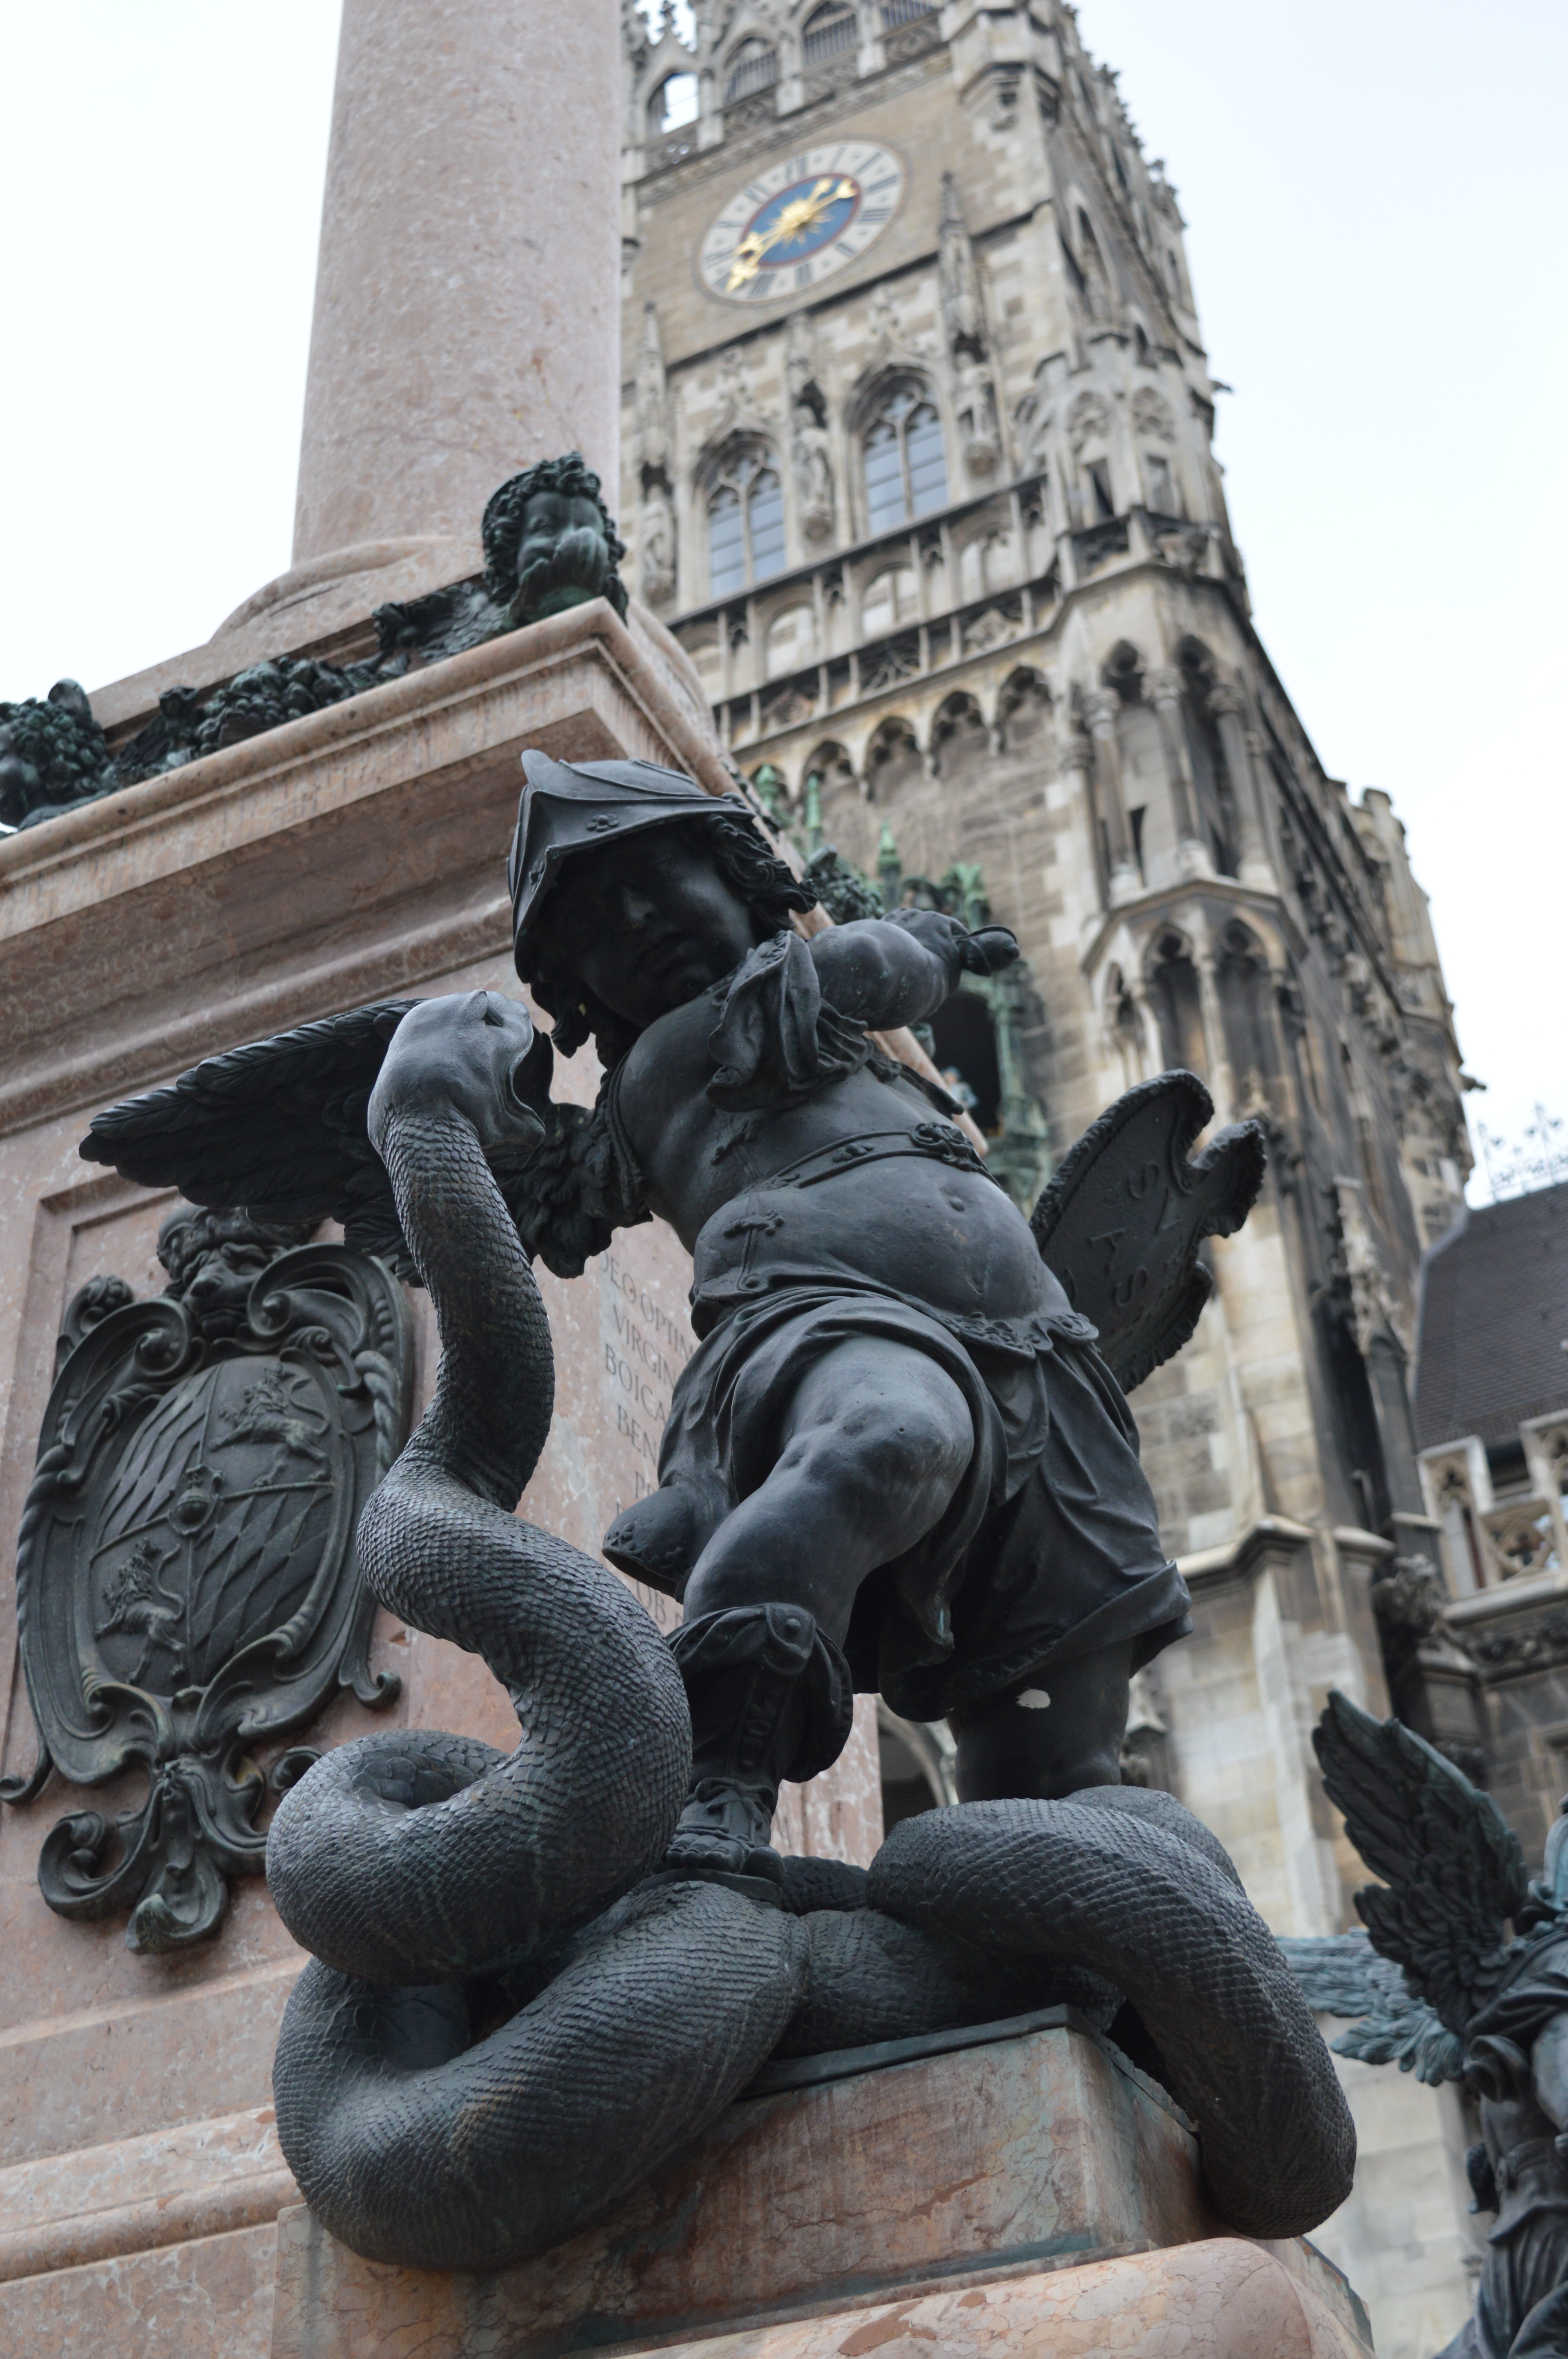
architecture, building, old, city, monument, travel, europe, statue, tower, ancient, landmark, cathedral, tourism, aerial, gothic, gargoyle, sculpture, art, germany, history, bavaria, european, famous, historical, munich, touristic